Puri

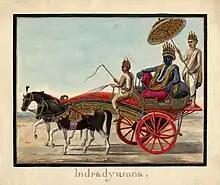
King Indradyumna of Ujjayani credited with building the original Puri Jagannath temple in 318 AD

According to the chronicle Madala Panji, in 318 AD , the priests and servitors of the temple spirited away the idols to escape the wrath of the Rashtrakuta king Rakatavahu. In the temple's historical records it finds mention in the Brahma Purana and Skanda Purana stating that the temple was built by the king Indradyumna, Ujjayani.